Red Dead Redemption

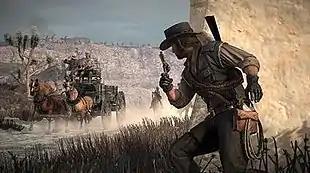
"Red Dead Redemption" features a cover system that lets players hide behind objects and reach out to fire on people and animals.

Players can witness and partake in random events, including public hangings, ambushes, pleas for assistance, encounters with strangers, ride-by shootings, and dangerous animal attacks. Optional side activities include dueling, bounty hunting, herb collecting, gambling, and hunting. "Red Dead Redemption" uses an Honor system, which is increased by morally positive deeds, such as capturing an outlaw alive or saving a stranger, and decreased by negative choices like murder. The Fame system affects how non-player characters (NPCs) react to players based on Honor. If players have high Honor, NPCs will greet them and they will receive discounts in some stores; if low, NPCs will act insecure and establishments may close their doors. Players can disguise themselves by wearing a bandana when performing criminal acts.